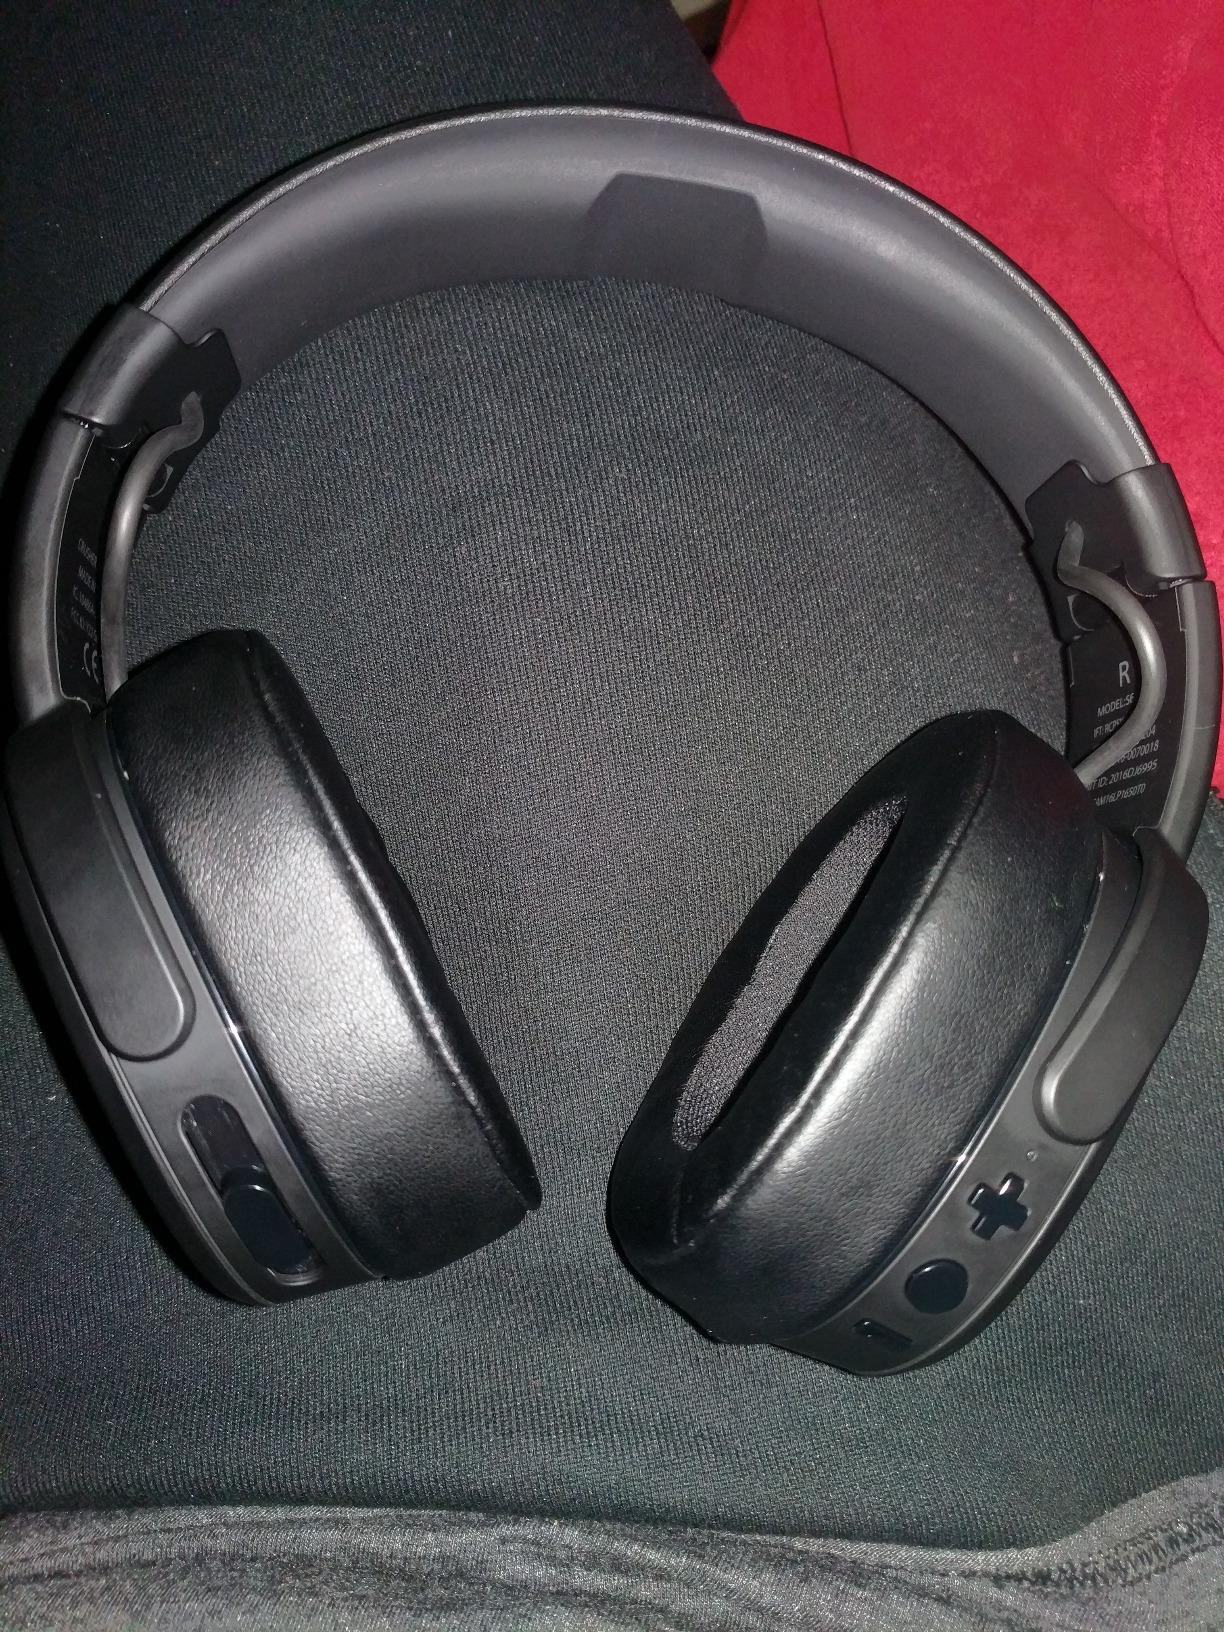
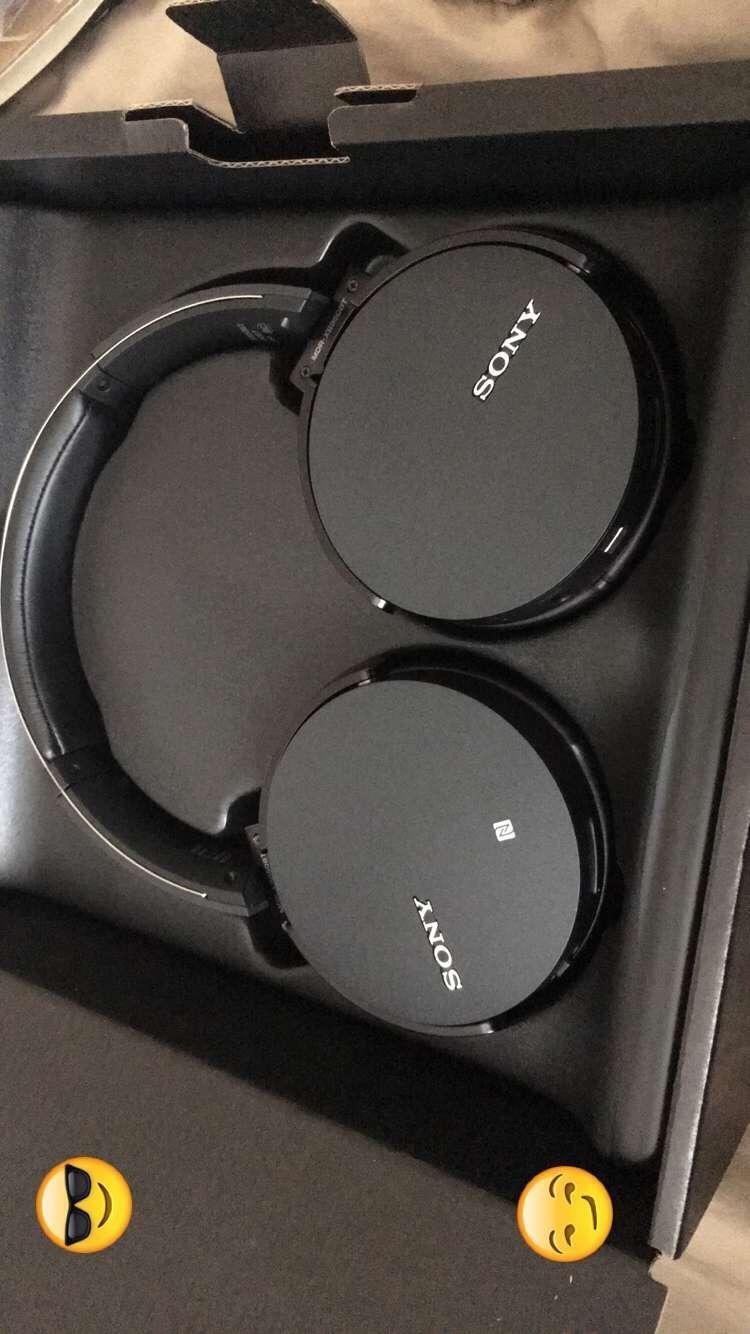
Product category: headphones
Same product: no